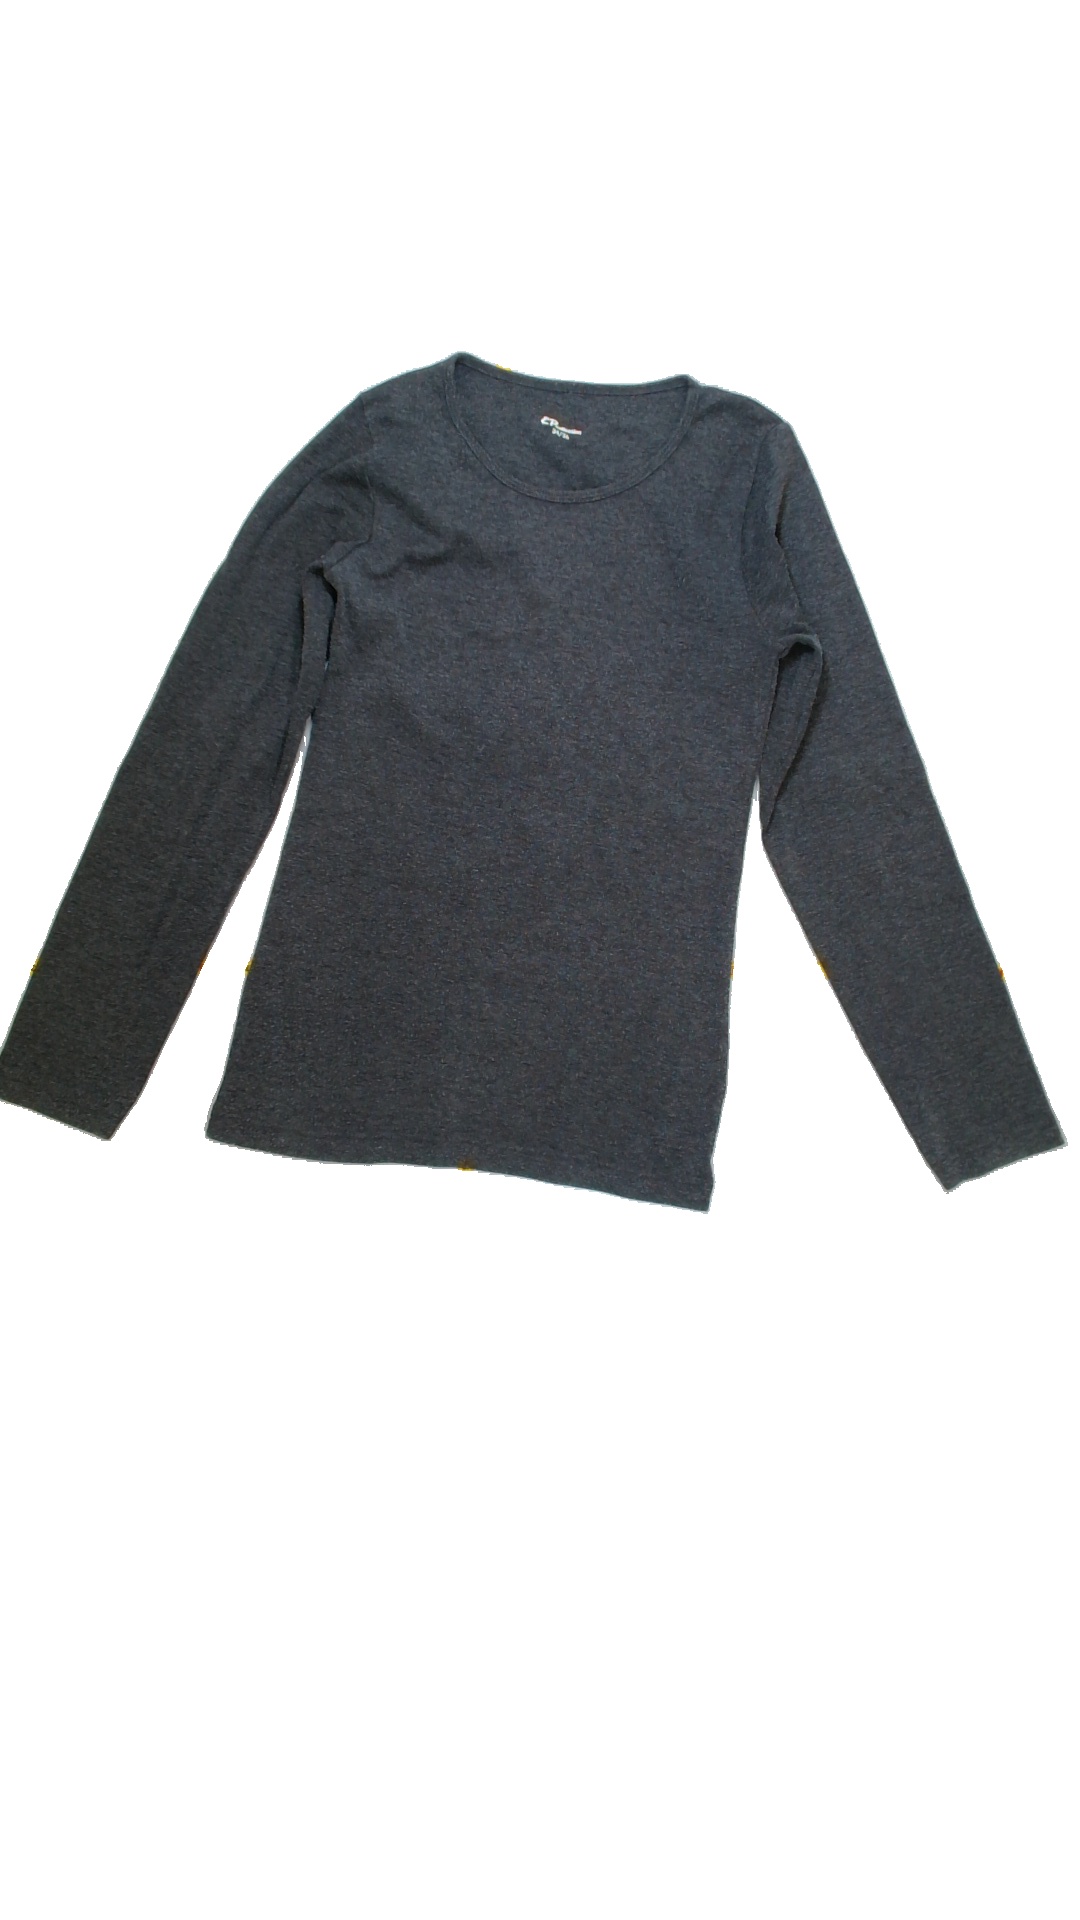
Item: Top (Ladies)
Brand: Not Applicable
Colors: Grey
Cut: C-collar, Tight
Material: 56% Cott 44%Poly
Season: All
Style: No trend
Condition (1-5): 2
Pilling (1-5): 1
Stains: No
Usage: Export
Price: <50